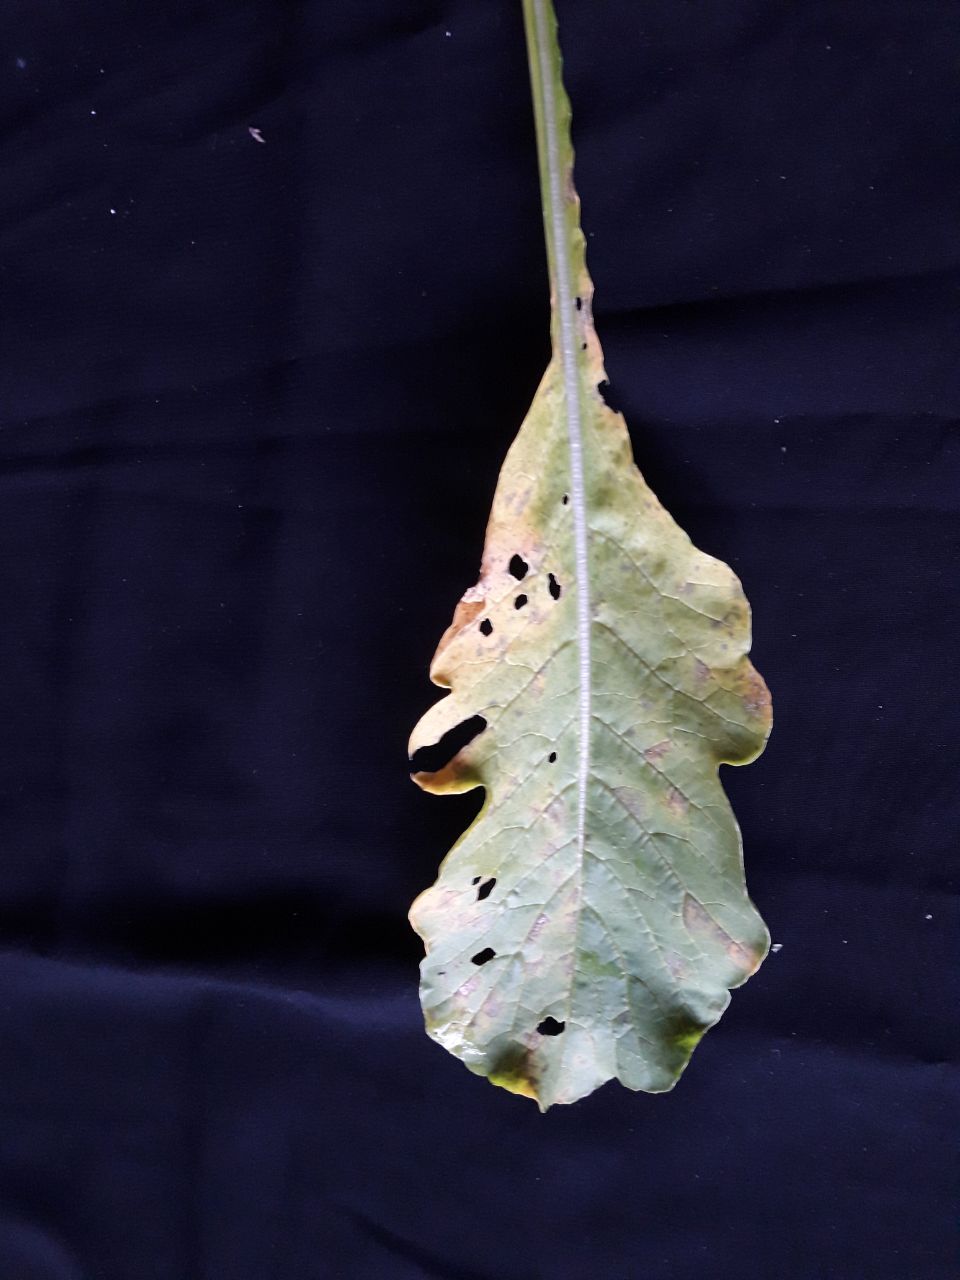
Label: flea beetle